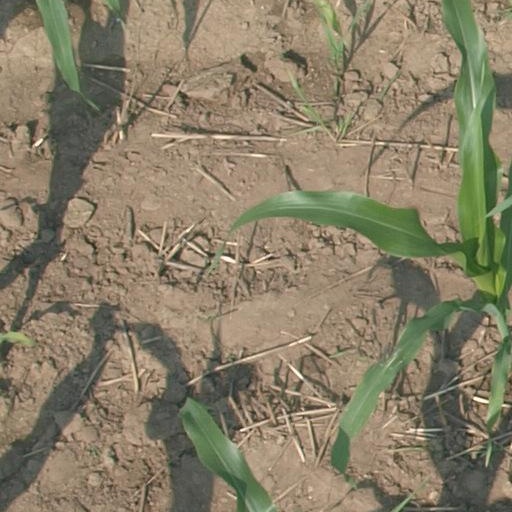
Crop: maize; corn